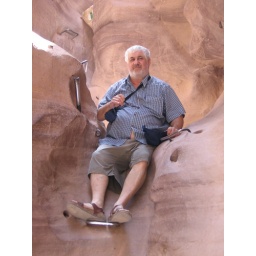
Photographer's portrait in the Red Canyon. Notice the metal handles imbedded in the soft sand stone for easy and safely passage.